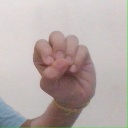
अक्षर: उ